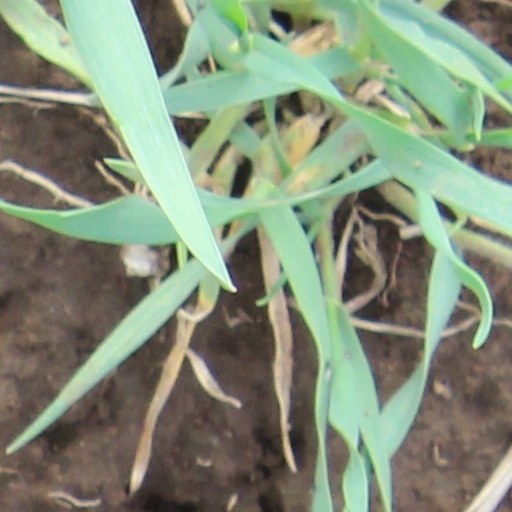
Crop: wheat